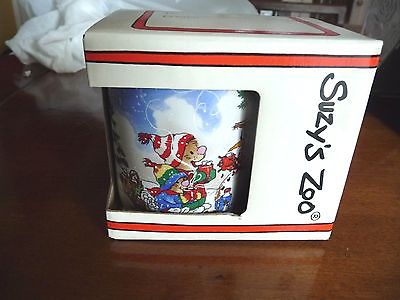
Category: mug